Josephine Kermode

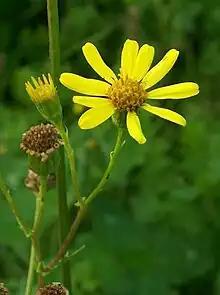
The Cushag, the national flower of the Isle of Man

Kermode's first published work was 'A Lonan Legend', in 1899. Her first collection of poems, "Poems by "Cushag"", was published in August 1907. It was at this time that she adopted the nom de plume, "Cushag", by which she then came to be universally known. The name comes from the Manx word for ragwort, the official flower of the Isle of Man. The collection featured a poem about the flower: